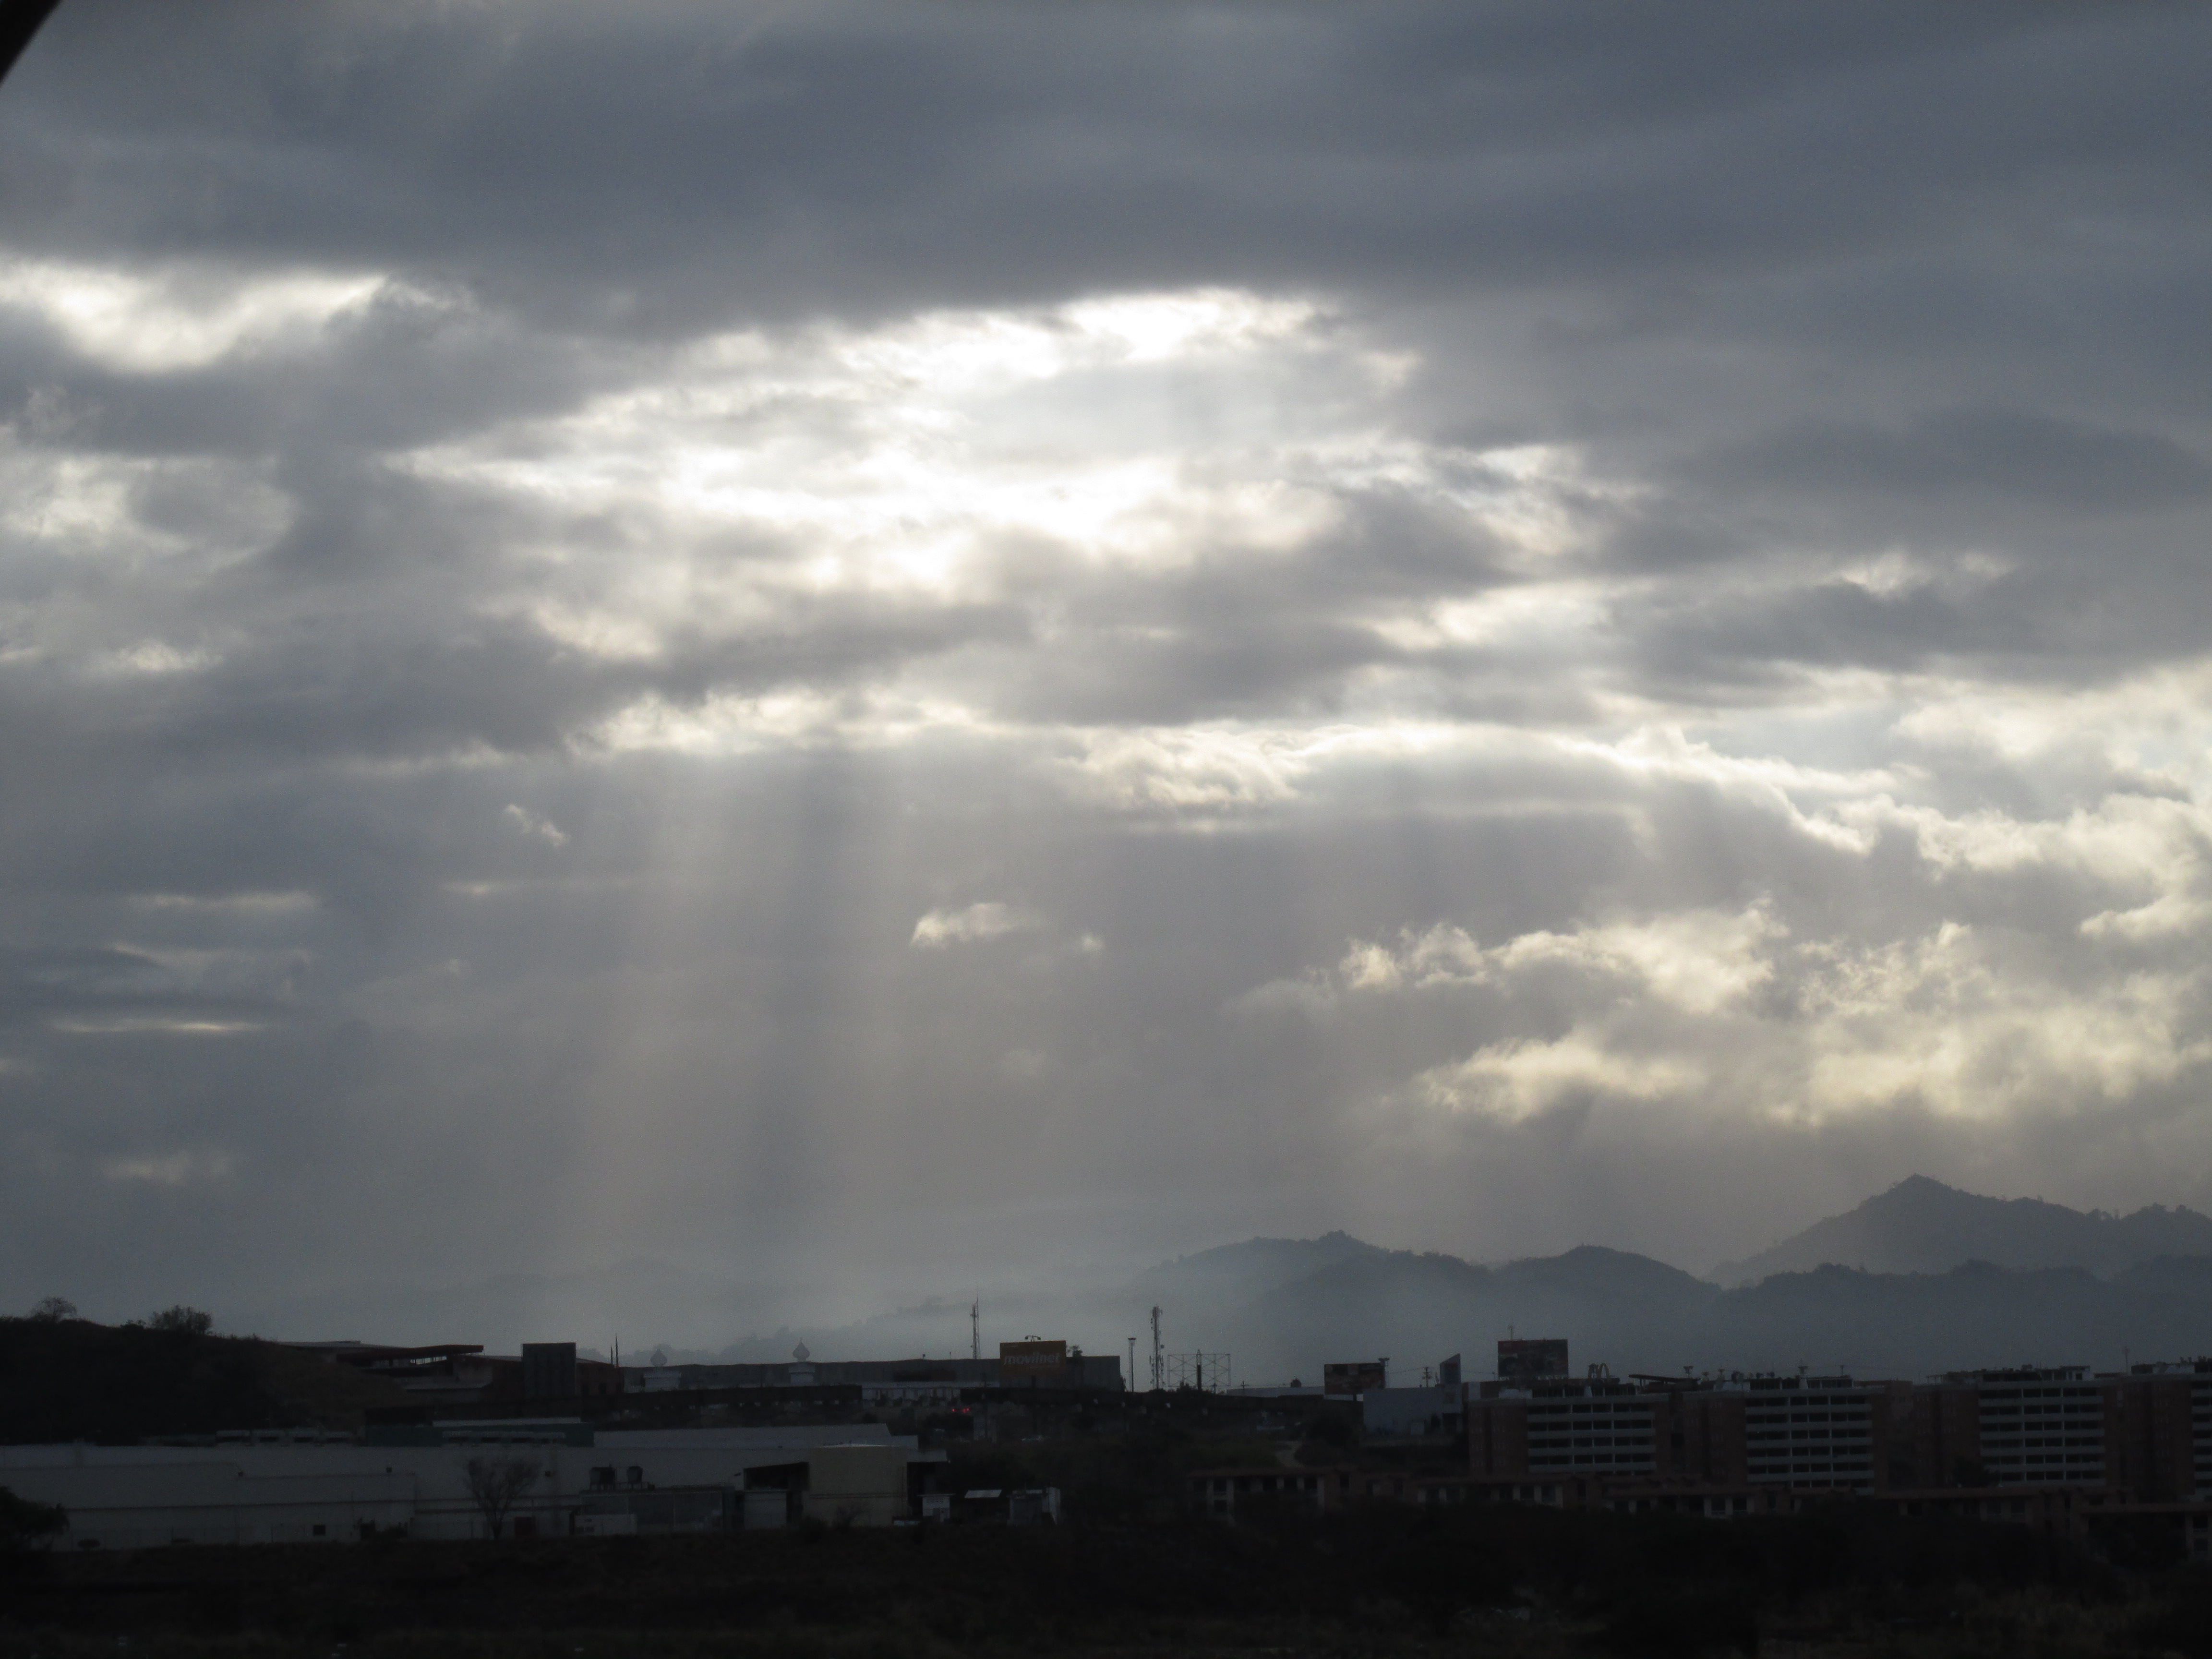
natural, sky, cloud, atmosphere, daytime, atmospheric phenomenon, cumulus, horizon, sunlight, morning, meteorological phenomenon, highland, tree, evening, architecture, landscape, photography, storm, mountain, wind, city